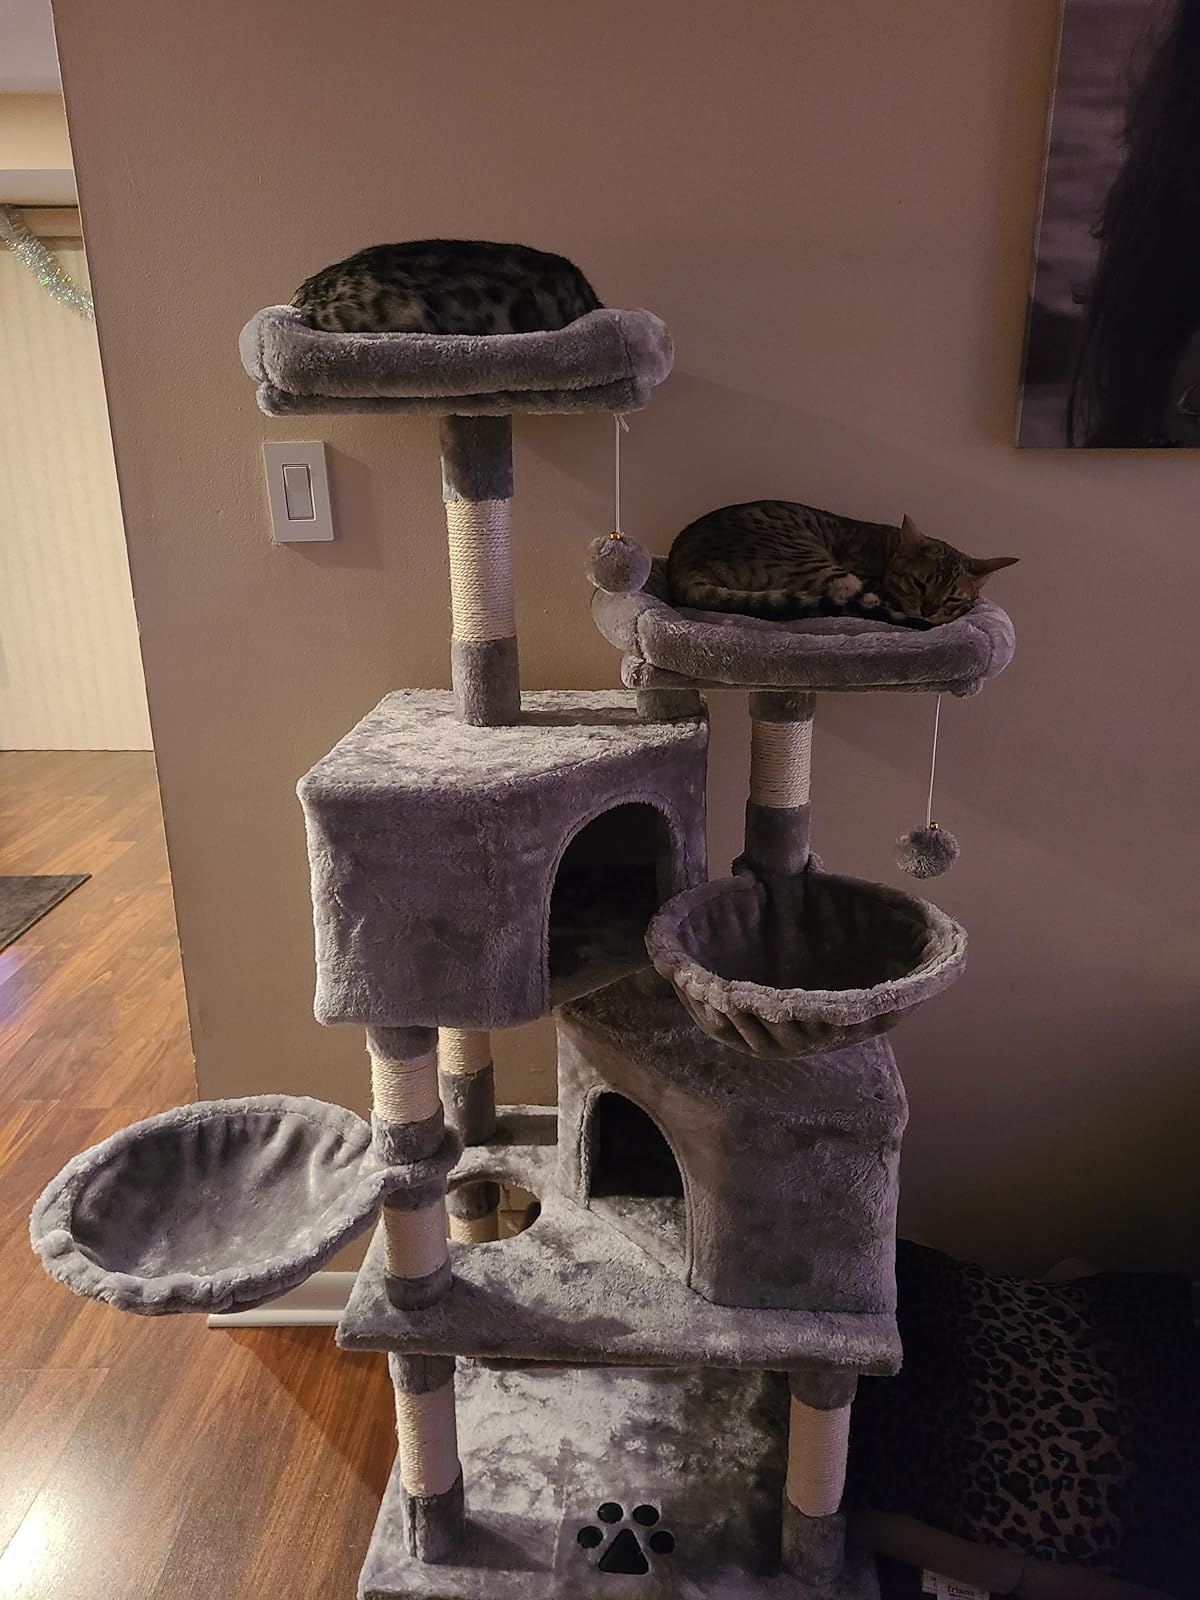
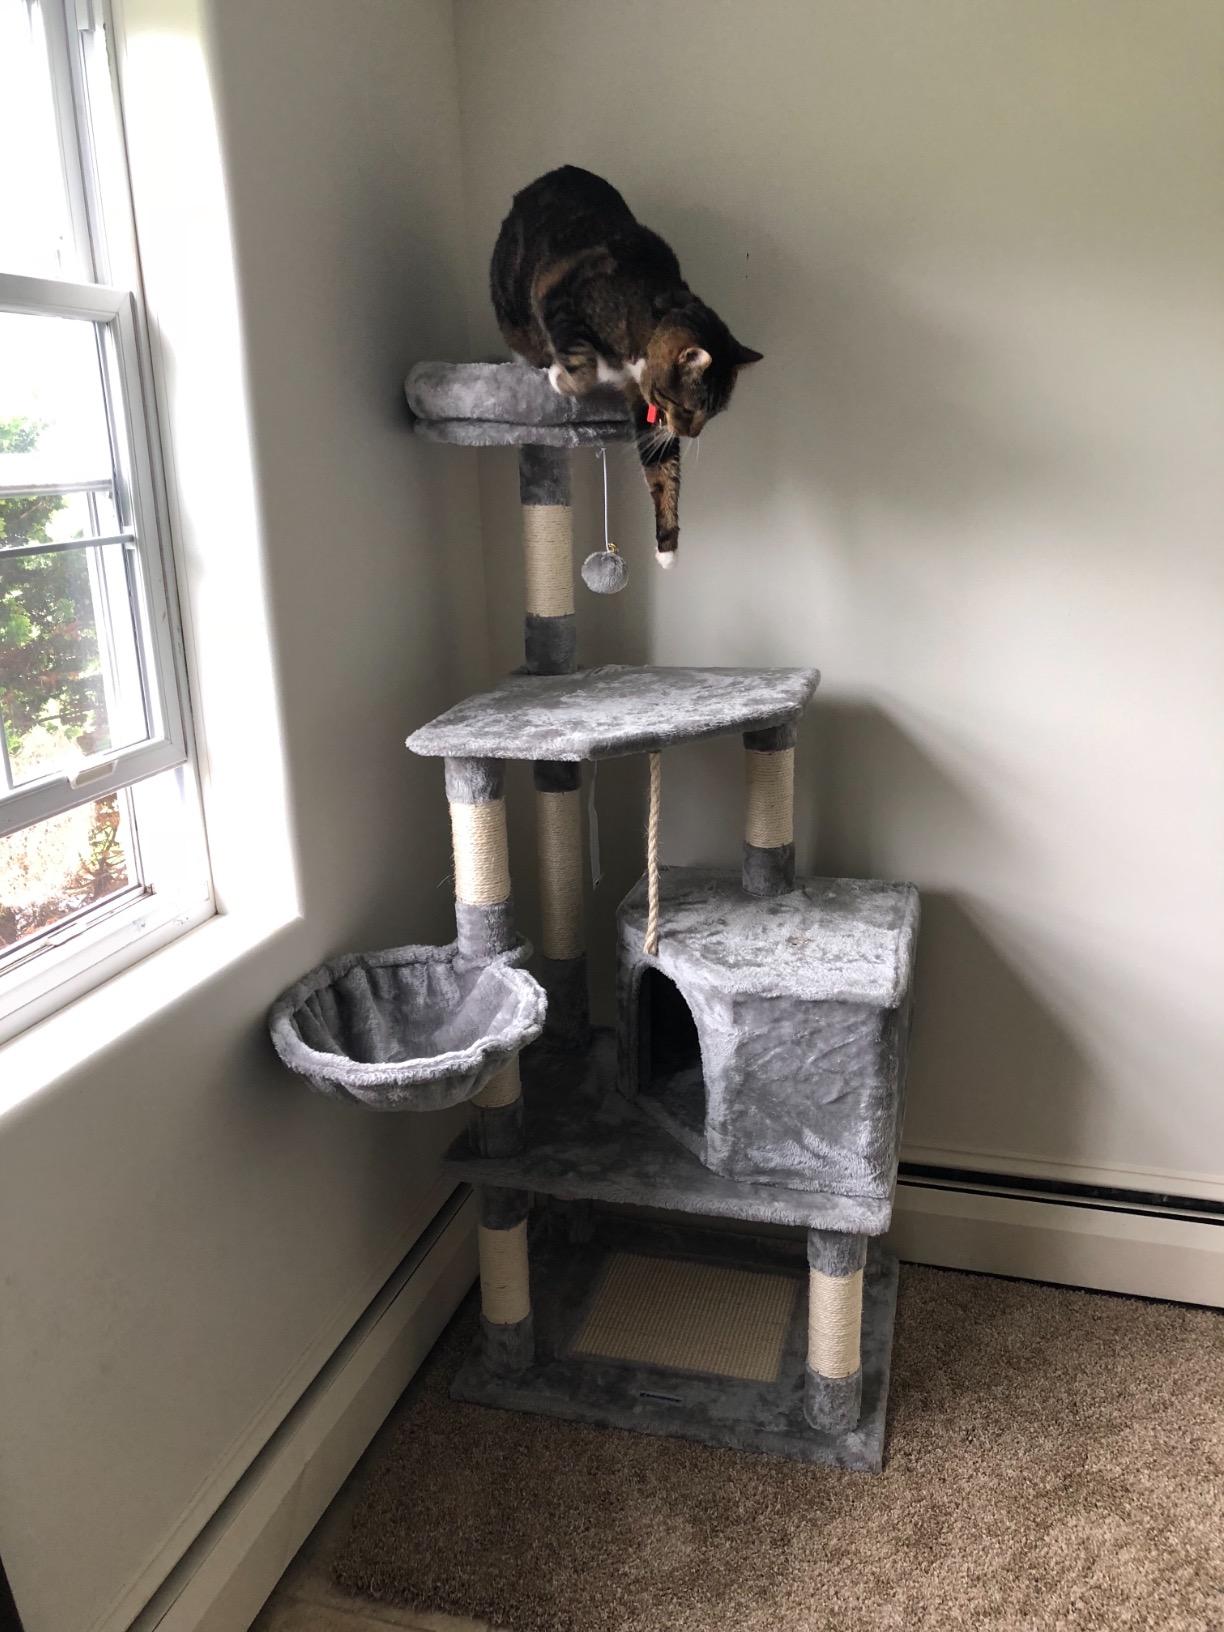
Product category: items_cat tree
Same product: no